Kucadikadi

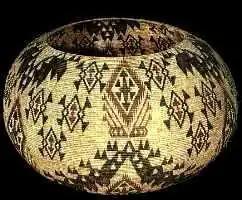
Fine coiled basket made by Carrie Bethel, 30" diameter basket, 1931–1935

The band is well known for its basketry, they wove coiled baskets as well as twined baskets. Bracken fern and redbud provide color for designs on coiled baskets.